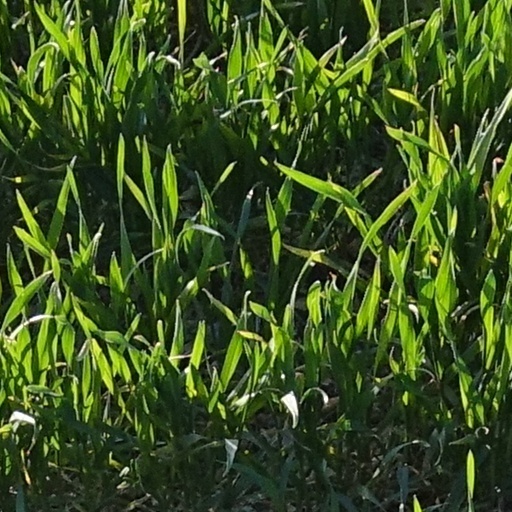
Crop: wheat